Thomas Leighton (governor)

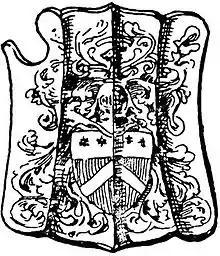
Tournshield with coat of arms of Sir Thomas Leighton

Sir Thomas Leighton (c. 1530–1610) was an English soldier and politician. He served as the Governor of Guernsey and Jersey from 1570 to 1609.